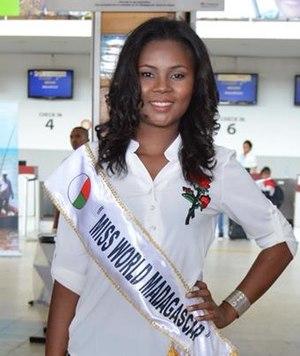
Miss Monde Madagascar 2017 Tirindraza Felana
Miss Madagascar est un concours de beauté destiné aux jeunes femmes de nationalité malagasy âgées de 18 à 25 ans.